Aicardi–Goutières syndrome

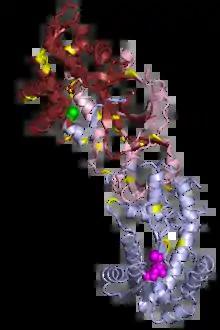
The structure of the trimeric ribonuclease H2 complex. The catalytic subunit A is in blue (active site in magenta) and the structural subunits B and C are in brown and pink, respectively. Positions highlighted in yellow indicate known sites of AGS mutations. The most common AGS mutation – which replaces an alanine amino acid residue with threonine in subunit B – is shown as a green sphere.

AGS is a genetically heterogeneous disease resulting from mutations in any of seven genes encoding: a 3' repair exonuclease with preferential activity on single stranded DNA (TREX1); any of the three components of the ribonuclease H2 endonuclease complex acting on ribonucleotides in RNA:DNA hybrids (RNASEH2A, RNASEH2B, RNASEH2C); a SAM domain and HD domain containing protein which functions as a deoxynucleoside triphosphate triphosphohydrolase (SAMHD1); an enzyme catalysing the hydrolytic deamination of adenosine to inosine in double-stranded RNA (ADAR1); and the cytosolic double-stranded RNA receptor (MDA5, also known as "IFIH1"). Mutations in the gene OCLN on chromosome 5q13.2, which is thought to cause band-like calcification in the brain, have been discovered in affected individuals and categorized as BLCPMG which often associated with AGS. In most cases, except for IFIH1- and rare cases of TREX1- and ADAR1-related disease, these mutations follow an autosomal recessive inheritance pattern (and thus the parents of an affected child face a 1 in 4 risk of having a further child similarly affected at every conception).